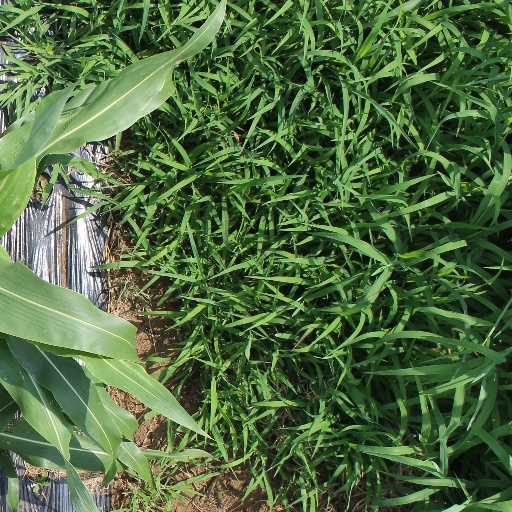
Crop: sorghum